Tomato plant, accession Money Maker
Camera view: vertical (180 deg); turntable rotation: 300 degrees
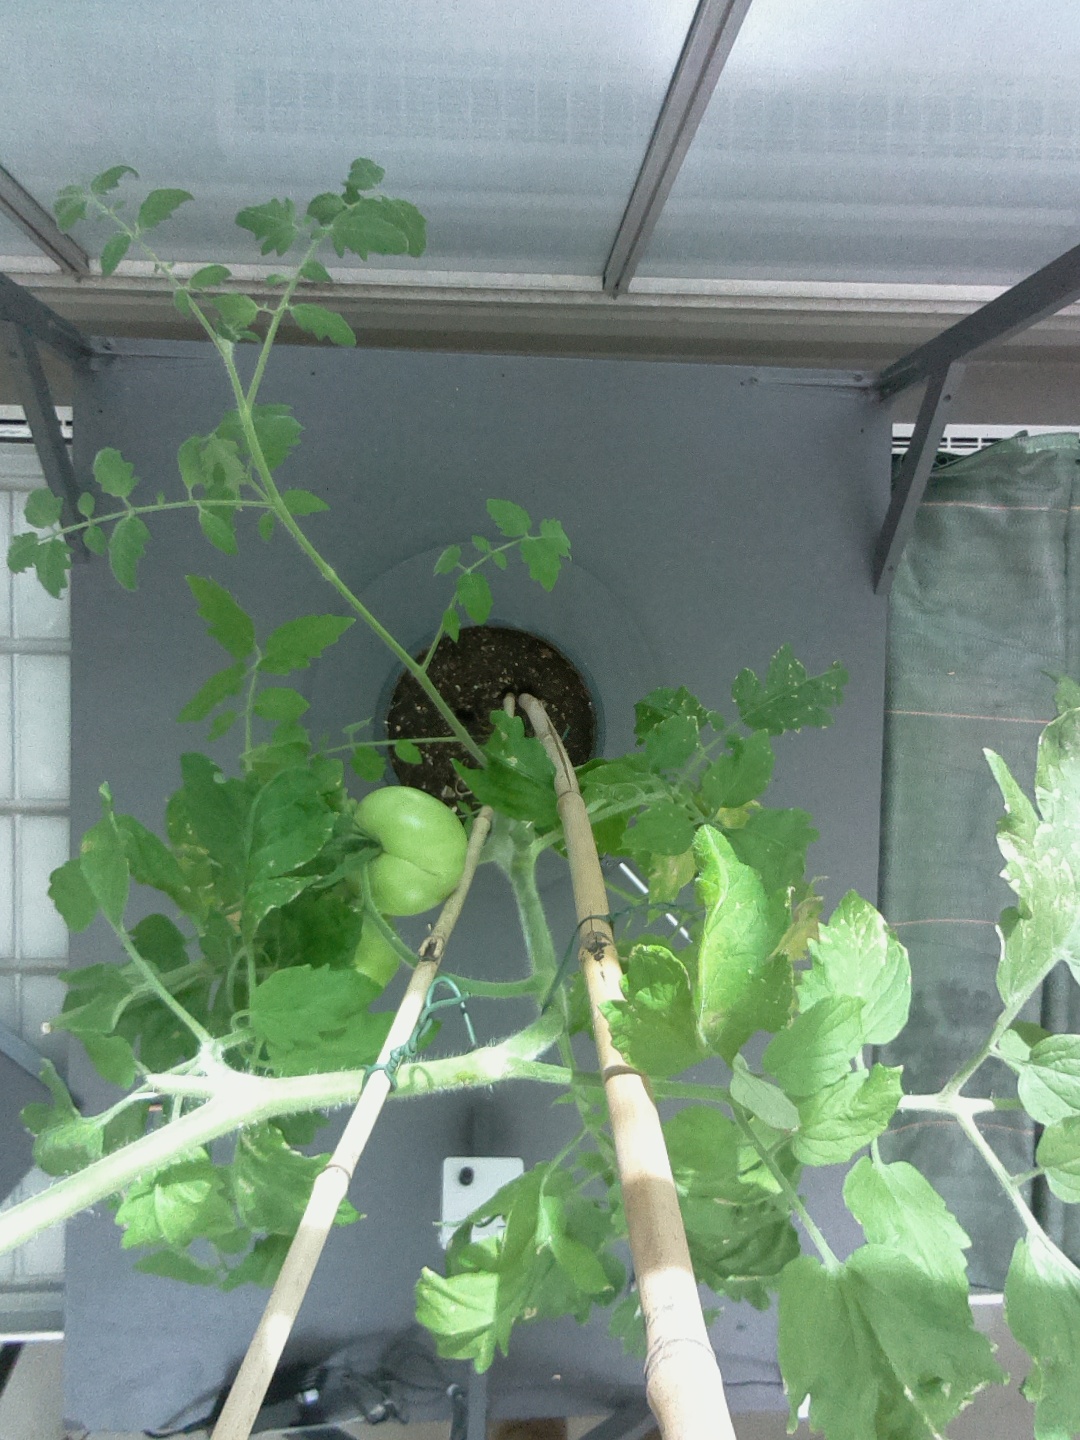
BBCH growth stage 79: 90% -100% of final fruit size